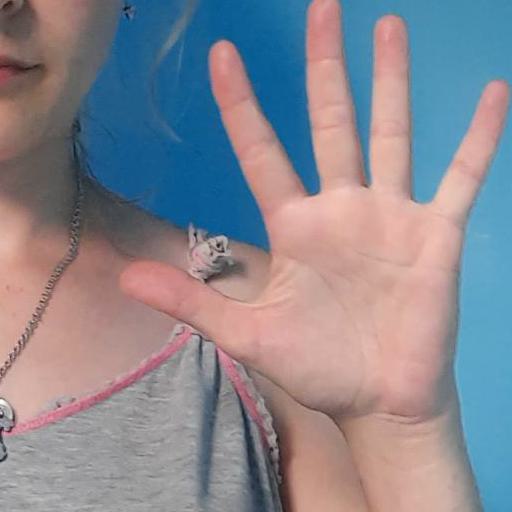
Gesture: palm